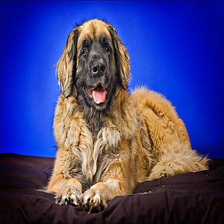
Species: dog
Breed: leonberger